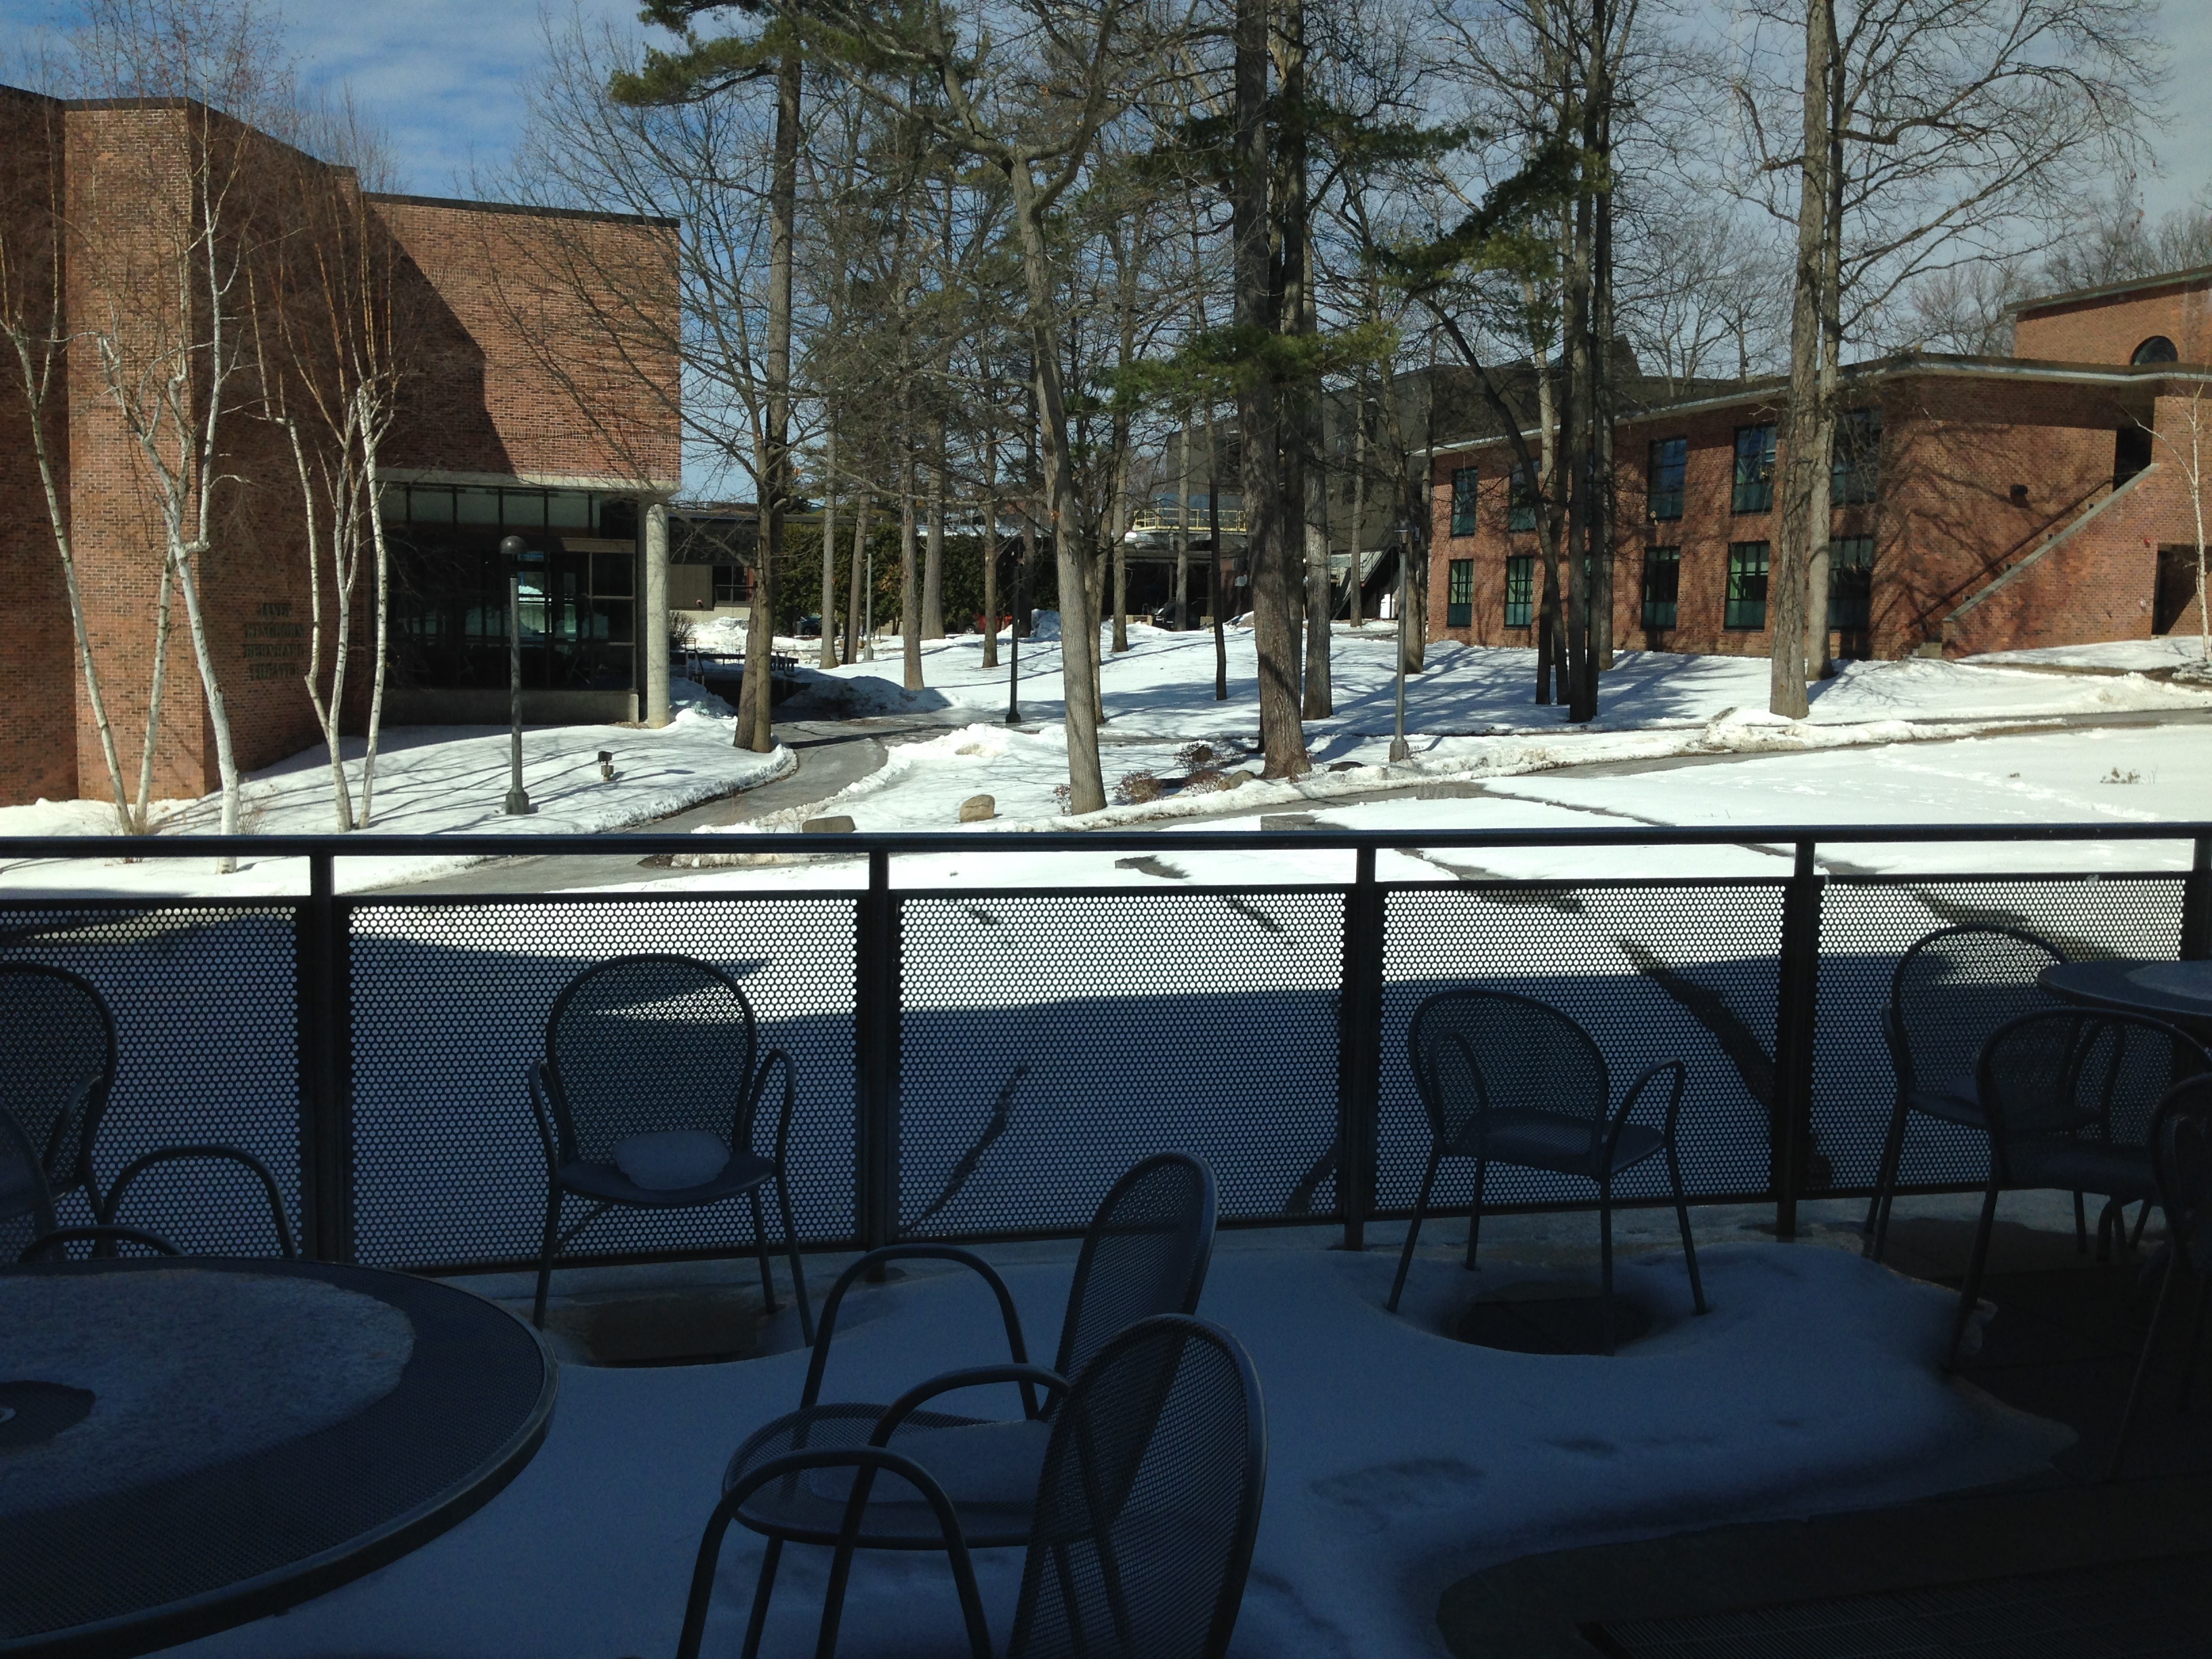
snow, winter, architecture, house, home, weather, backyard, season, outdoor structure